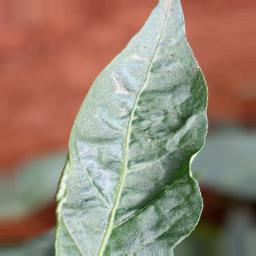
Label: mites_and_trips